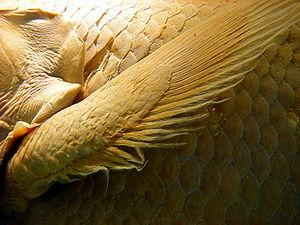
La nageoire du Cœlacanthe (probablement la pectorale gauche), Museum d'Histoire Naturelle, Londres